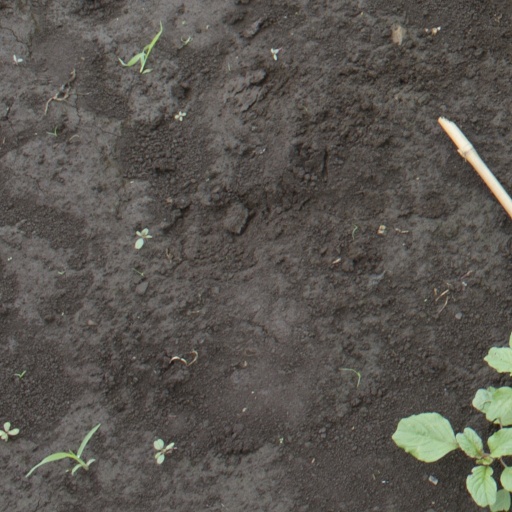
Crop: soybean